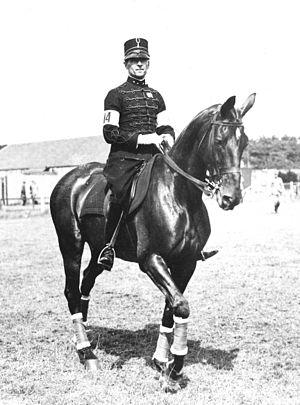
Adolf Dirk Coenraad Van der Voort Van Zijp, né le 1ᵉʳ septembre 1892 à Klambir Lima et mort le 8 mars 1978 à Monaco, est un cavalier néerlandais de concours complet.
L'équitation aux Jeux olympiques d'été de 1924 à Paris est représentée par trois disciplines : le concours complet en individuel et par équipe, le dressage en individuel, le saut d’obstacles en individuel et par équipe. L'ensemble des épreuves se sont déroulées du 21 au 27 juillet 1924. Lors de cette édition, 17 nations ont participé aux épreuves équestres des jeux et ont été représentées par 111 athlètes.